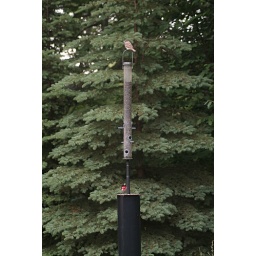
female atop, male below